Abbeyleix

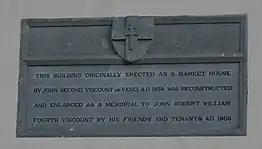
Plaque on Market House

Modern Abbeyleix is one of the oldest planned estate towns in Ireland. It was largely built in the 18th century by Viscount de Vesci. The regular flooding of the River Nore made the town an unhealthy place to live. Around 1790, John Vesey determined that the location of the town was not suitable for his tenants, and began to design a new one. The old town was levelled, and the residents moved to the new one. A memorial to the 2nd Viscount de Vesci, paid for by subscriptions, is in the town center. It features a water trough for horses.